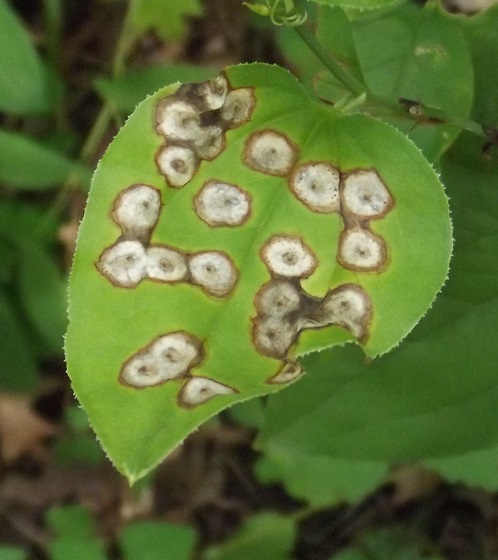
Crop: cherry
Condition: spot